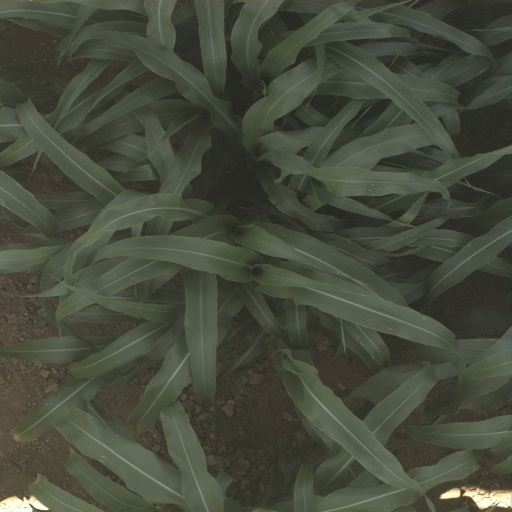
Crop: sorghum